Sabine Anne Sparwasser

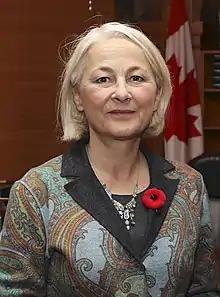
Ambassador Sabine Sparwasser - 2017

Sabine Anne Sparwasser is Germany's former Ambassador to Canada (2017 - 2024). She was Consul General in Toronto from 2009 until 2013 and Chargé d’Affaires/Deputy Head of Mission at their Embassy in Ottawa from 2003 until 2006. From 2015 until 2017, she was Germany's Special Representative of the Federal Government for Afghanistan and Pakistan. In 2023 she was involved in an international political scandal when she, as Germany's Ambassador to Canada, participated in a standing ovation given to Yaroslav Hunka, an SS Division Galicia veteran, during the visit of Ukrainian President Volodymyr Zelenskyy to Canadian parliament. Later Federal Foreign Office denied her knowledge of Hunka being a Waffen-SS veteran.